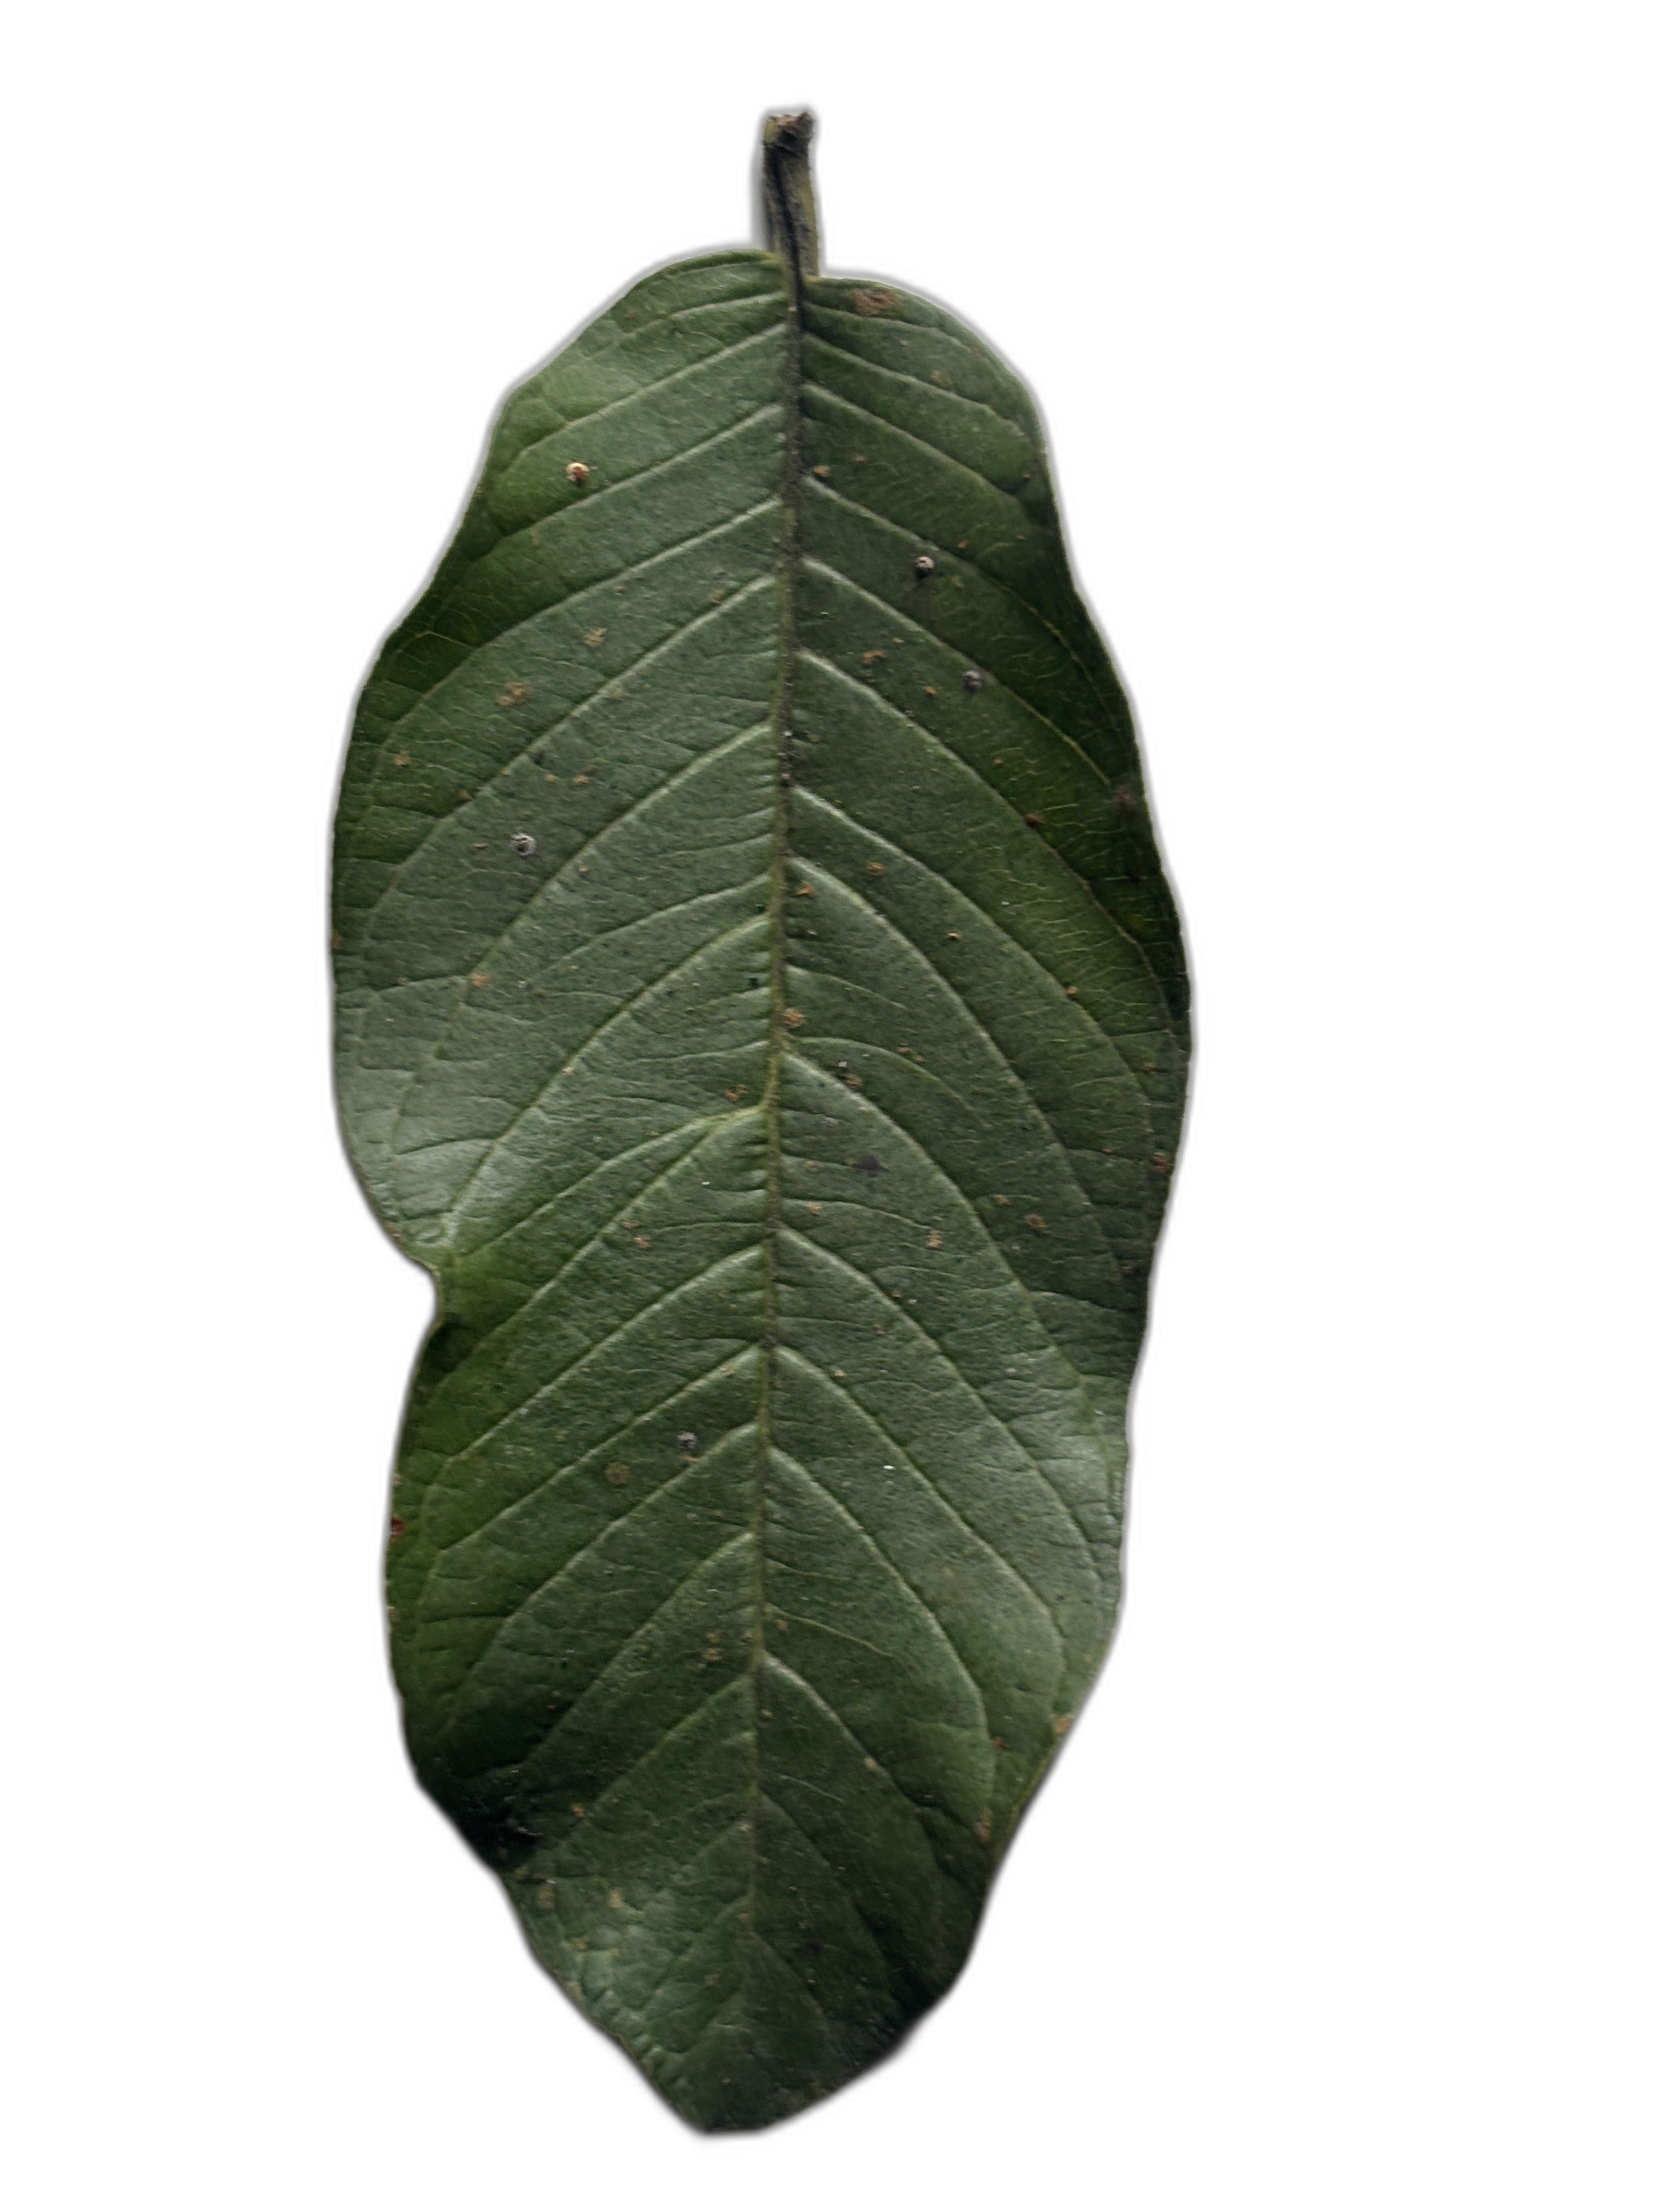
Plant part: leaf
Disease: Healthy